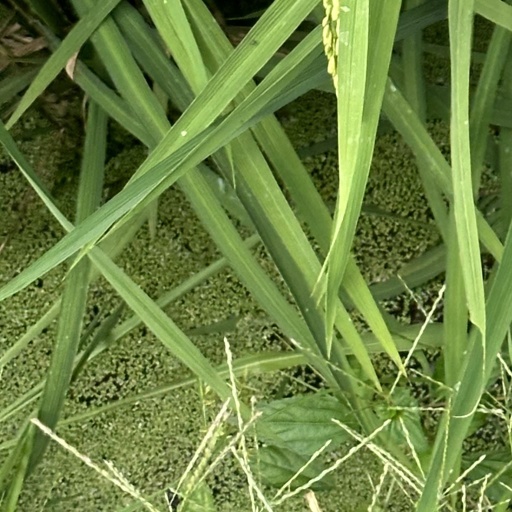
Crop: rice